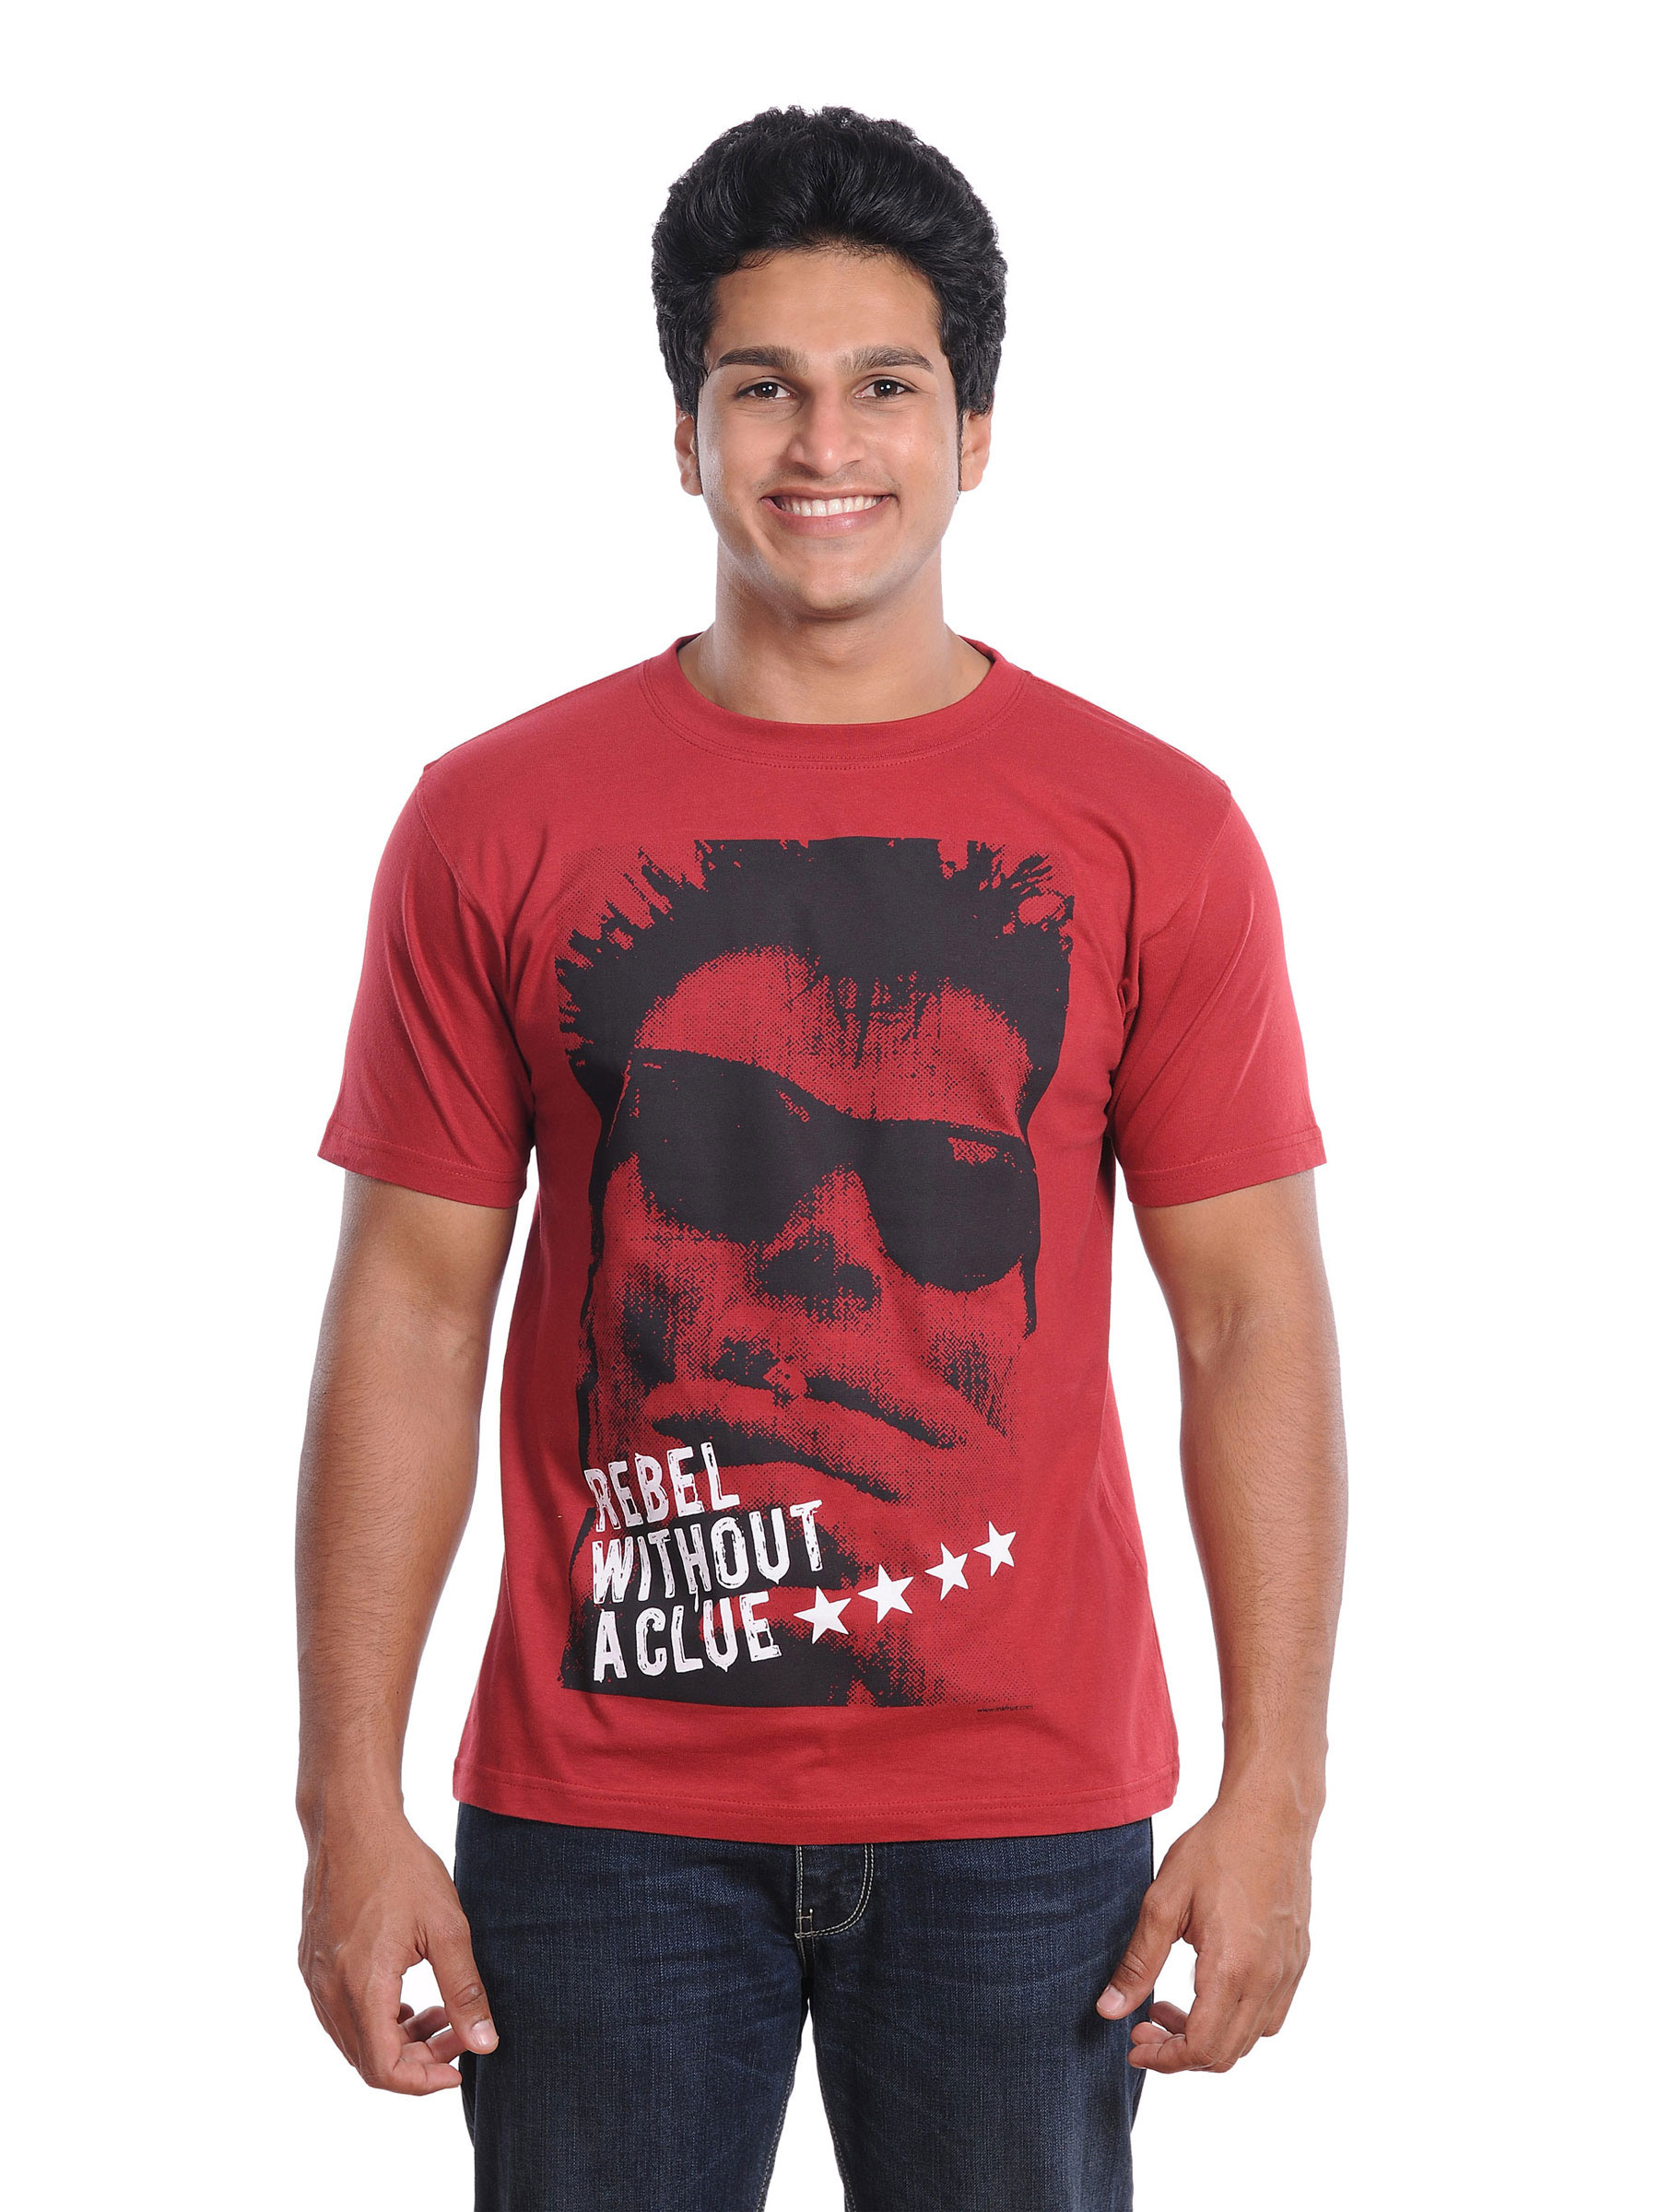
Inkfruit Men Rebel Without a Clue T-shirt
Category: Apparel / Topwear / Tshirts
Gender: Men
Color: Red
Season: Summer 2011
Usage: Casual